He's My Guy (film)

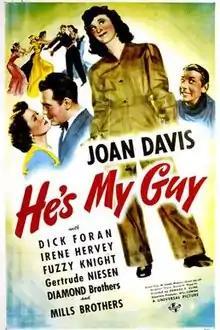
Theatrical release poster

He's My Guy is a 1943 American comedy film directed by Edward F. Cline and written by M. Coates Webster and Grant Garett. The film stars Dick Foran, Irene Hervey, Joan Davis, Fuzzy Knight, Don Douglas and Samuel S. Hinds. The film was released on March 26, 1943, by Universal Pictures.